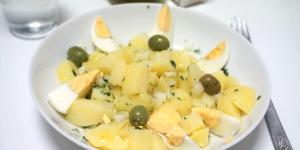
papas alinas de cadiz